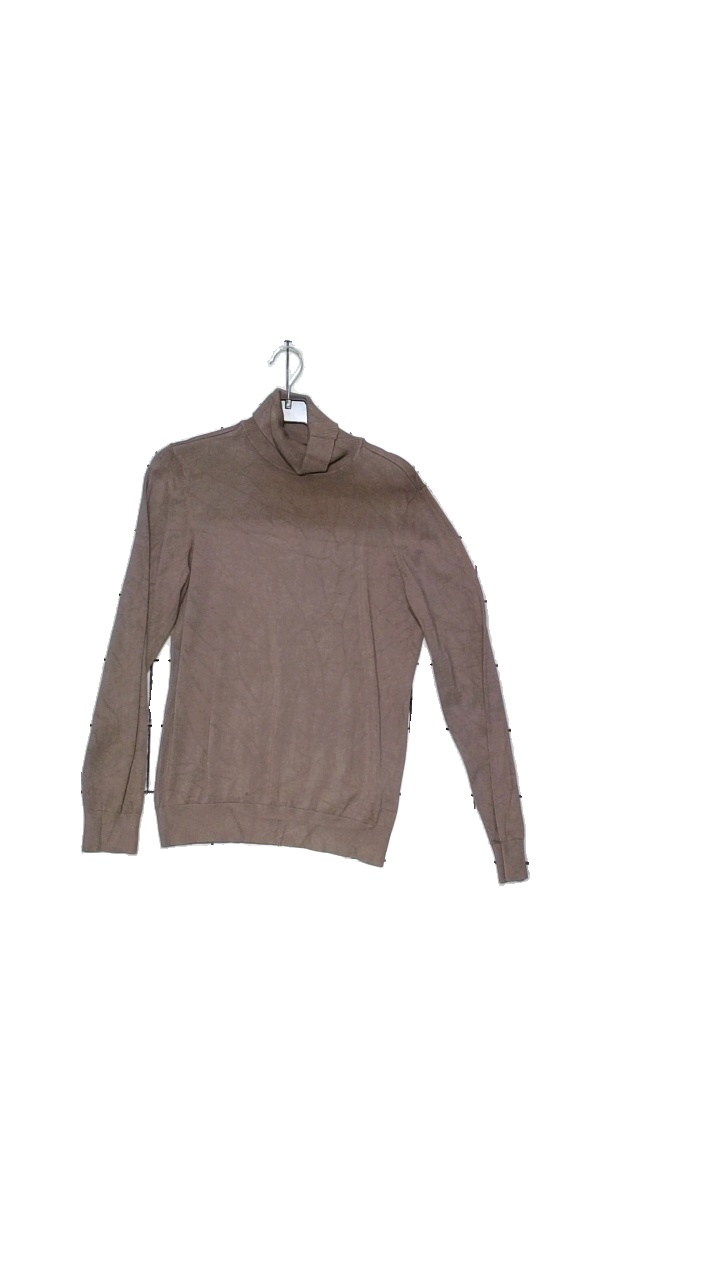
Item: Sweater (Ladies)
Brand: Stockhlm
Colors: Brown
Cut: Turtle neck, Regular
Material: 78% viscose, 22% polyamide
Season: Autumn
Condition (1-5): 4
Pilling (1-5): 2
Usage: Reuse
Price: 150-250